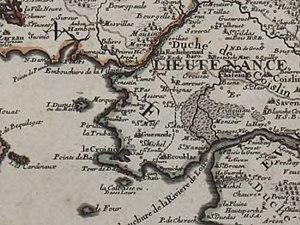
La presqu'île de Guérande (extrait de la carte de la province de Bretagne divisée en grandes parties de Jean-Baptiste Nolin éditée en 1695)
Le pays de Guérande est un pays traditionnel de Bretagne, à l'ouest du pays nantais, situé entre l'estuaire de la Vilaine et celui de la Loire. Il appartient principalement à la presqu'île guérandaise de la Loire-Atlantique, mais comporte aussi trois communes morbihannaises : Pénestin, Camoël et Ferel. Il est traversé par le sillon de Guérande, plateau géologique, qui sépare le pays paludier au sud et le pays métais au nord dont l'activité était surtout agricole. Guérande se trouve entre pays blanc et pays noir.